Neturei Karta

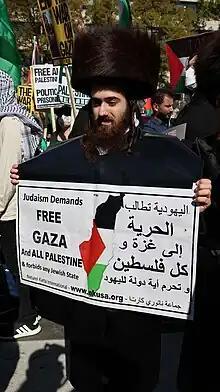
Neturei Karta at the , 2023

In addition to halakhic opposition to the organization of a Jewish state in the Holy Land, Neturei Karta also criticizes Israeli policies of aggression towards Palestinian people. They have rejected the claim that Israel is democratic, citing what they refer to as racist, genocidal treatment of Palestinians.